Edward Hitchcock

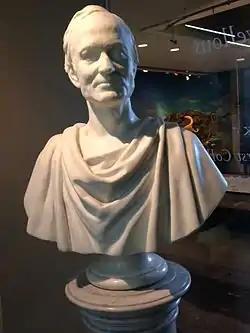
A bust of Hitchcock at Amherst College.

Born to poor parents, he attended newly founded Deerfield Academy, where he was later principal, from 1815 to 1818. In 1821 he was ordained as a Congregationalist pastor and served as pastor of the Congregational Church in Conway, Massachusetts, 1821–1825. He left the ministry to become Professor of Chemistry and Natural History at Amherst College. He held that post from 1825 to 1845, serving as Professor of Natural Theology and Geology from 1845 until his death in 1864. In 1845, Hitchcock became President of the College, a post he held until 1854. As president, Hitchcock was responsible for Amherst's recovery from severe financial difficulties. He is also credited with developing the college's scientific resources and establishing its reputation for scientific teaching.